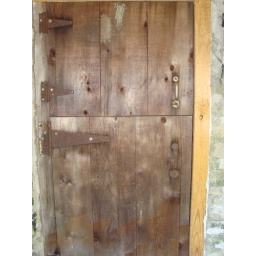
Door to laundry room under tree house